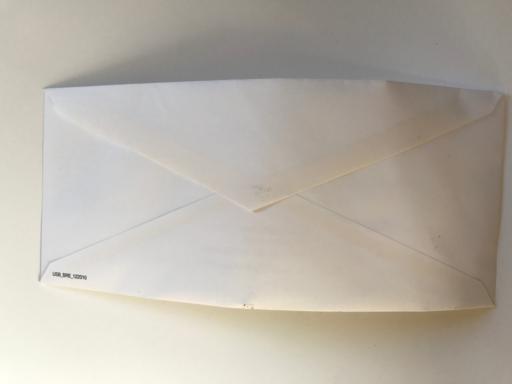
Waste category: paper